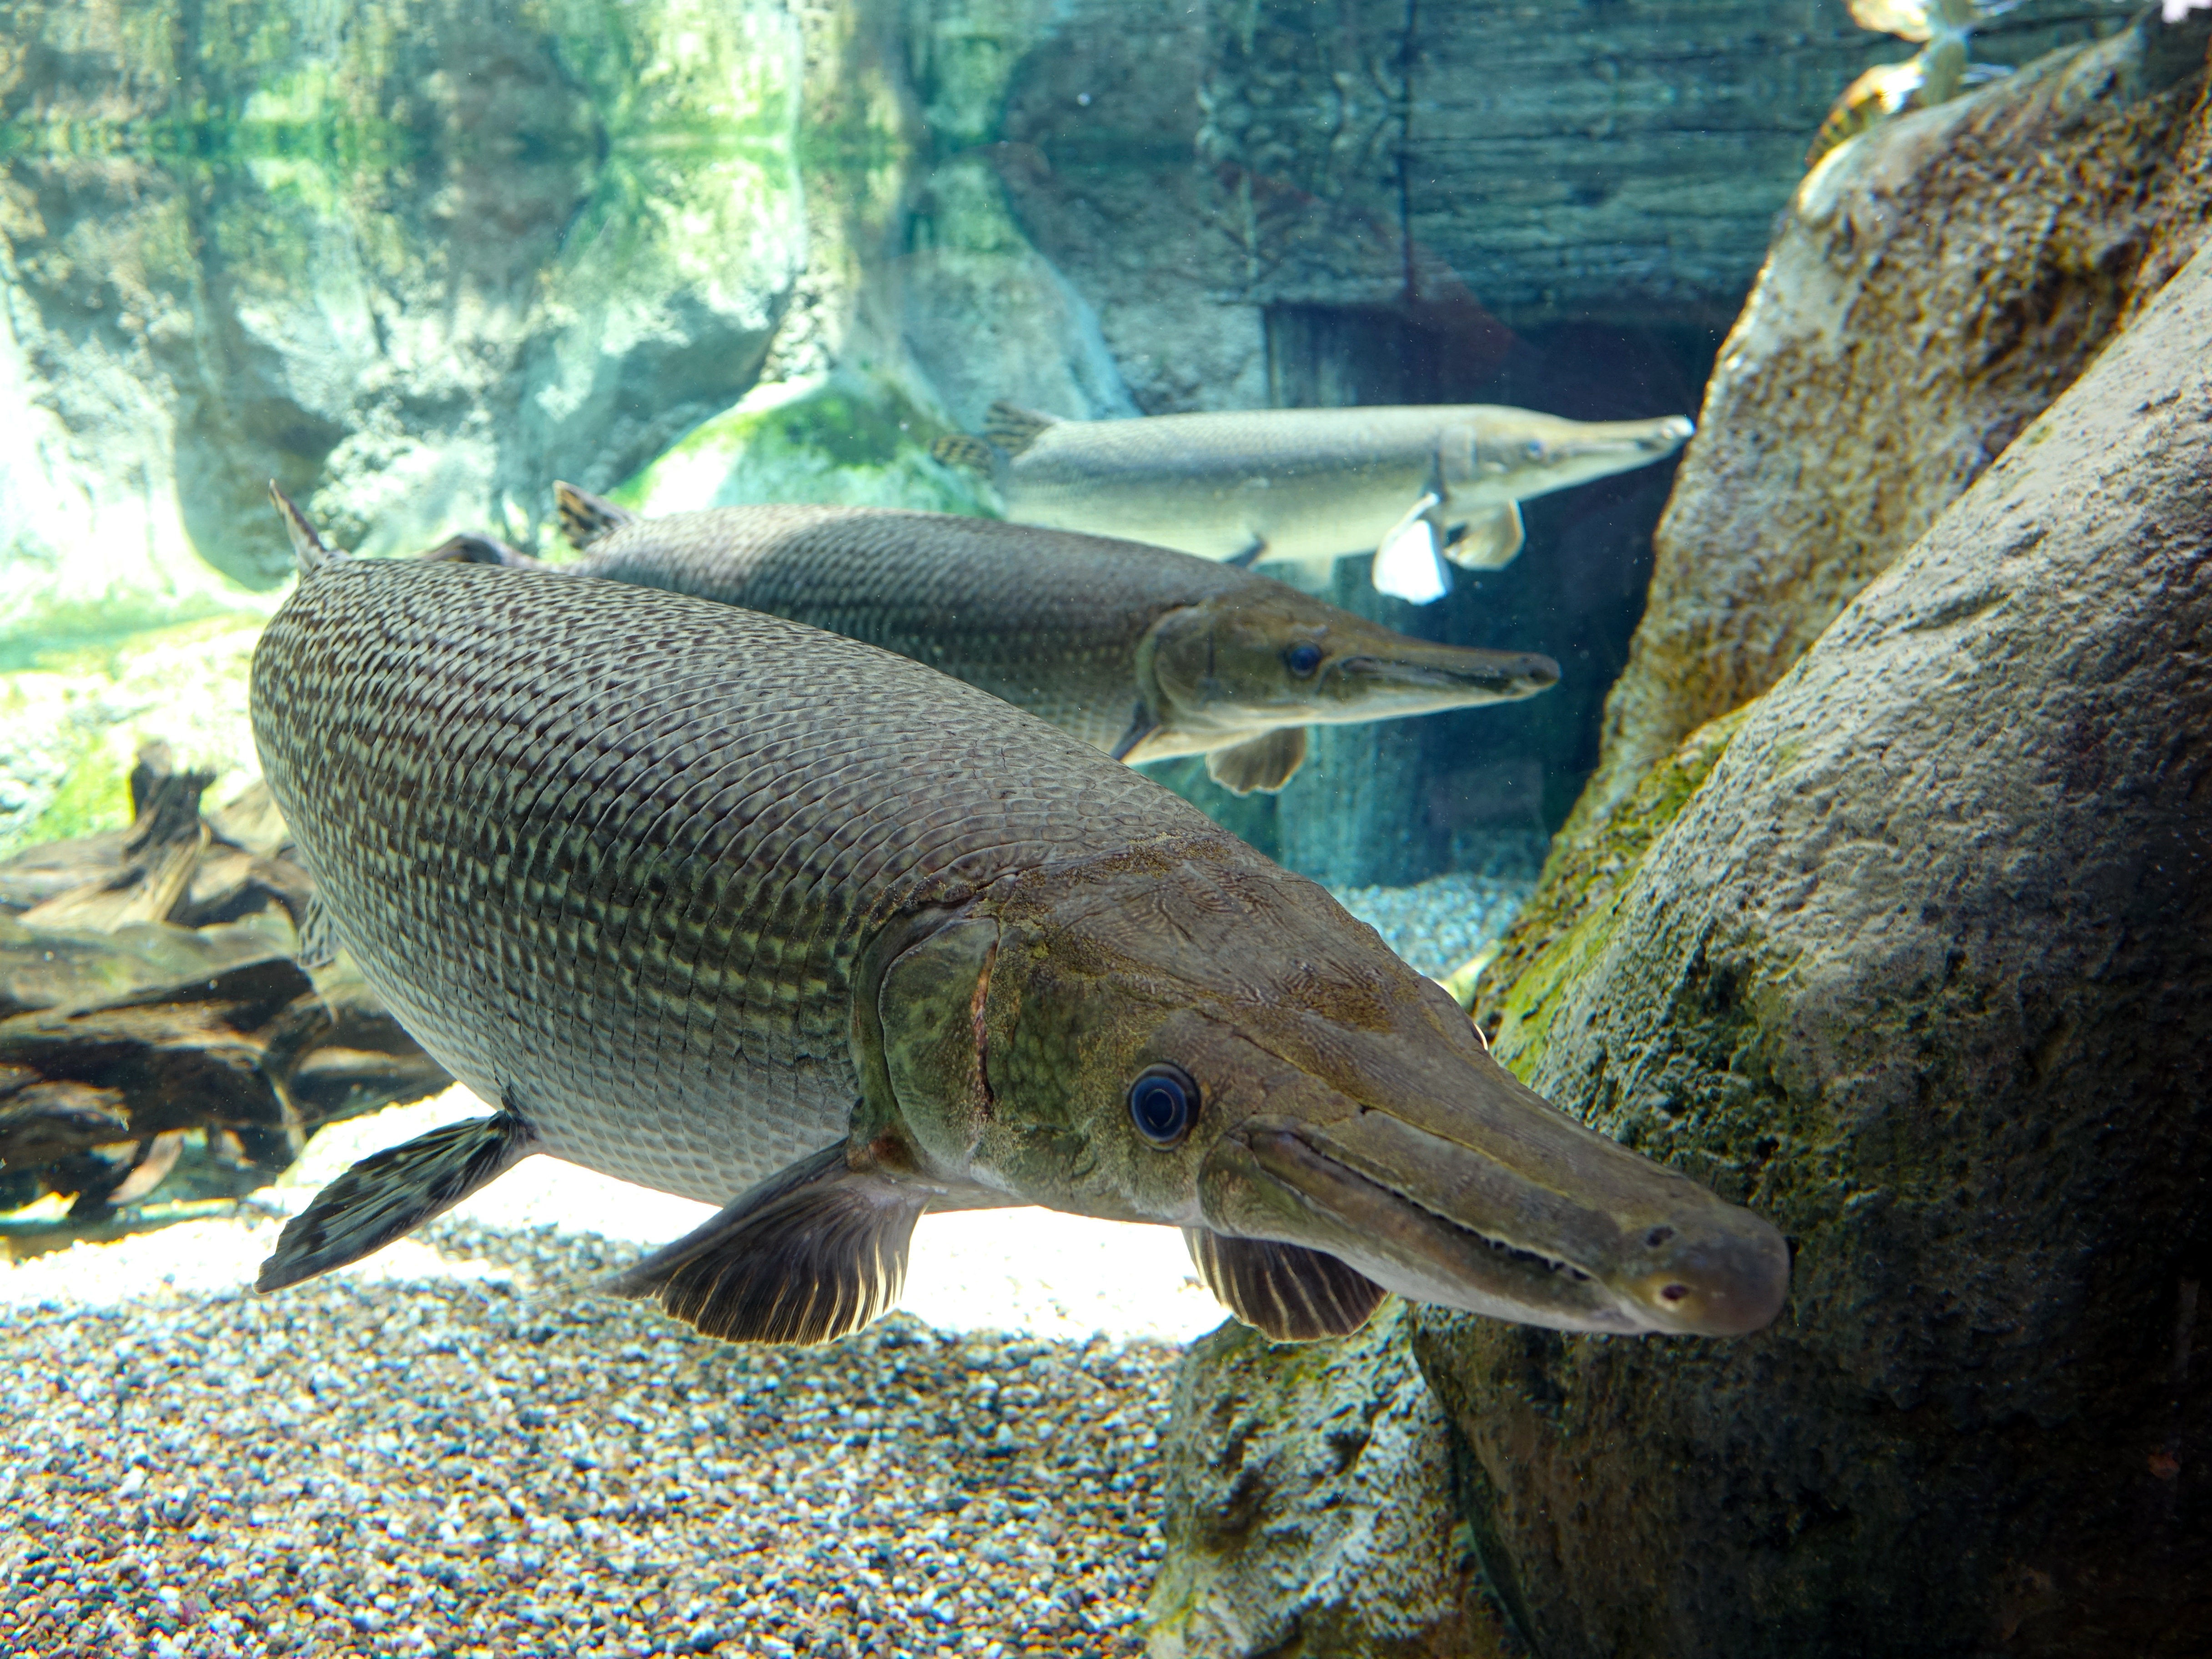
underwater, zoo, biology, predator, fish, fauna, alligator, bass, aquarium, vertebrate, teeth, amazon, aggressive, trout, freshwater, gar, marine biology, common rudd, long jaw, living fossils